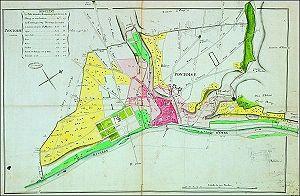
Pontoise (France) Plan d'intendance (1778) Ce plan figure le terroir de Pontoise à la fin du XVIIIe siècle
L’école Saint-Martin-de-France est un établissement scolaire privé situé dans un parc de 35 hectares sur la commune de Pontoise dans le département du Val-d'Oise. Elle comprend un collège et un lycée, et accueille des garçons et des filles, en demi-pension et internat. L’école est dirigée par la congrégation des Oratoriens.